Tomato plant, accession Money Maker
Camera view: horizontal (90 deg, fisheye); turntable rotation: 30 degrees
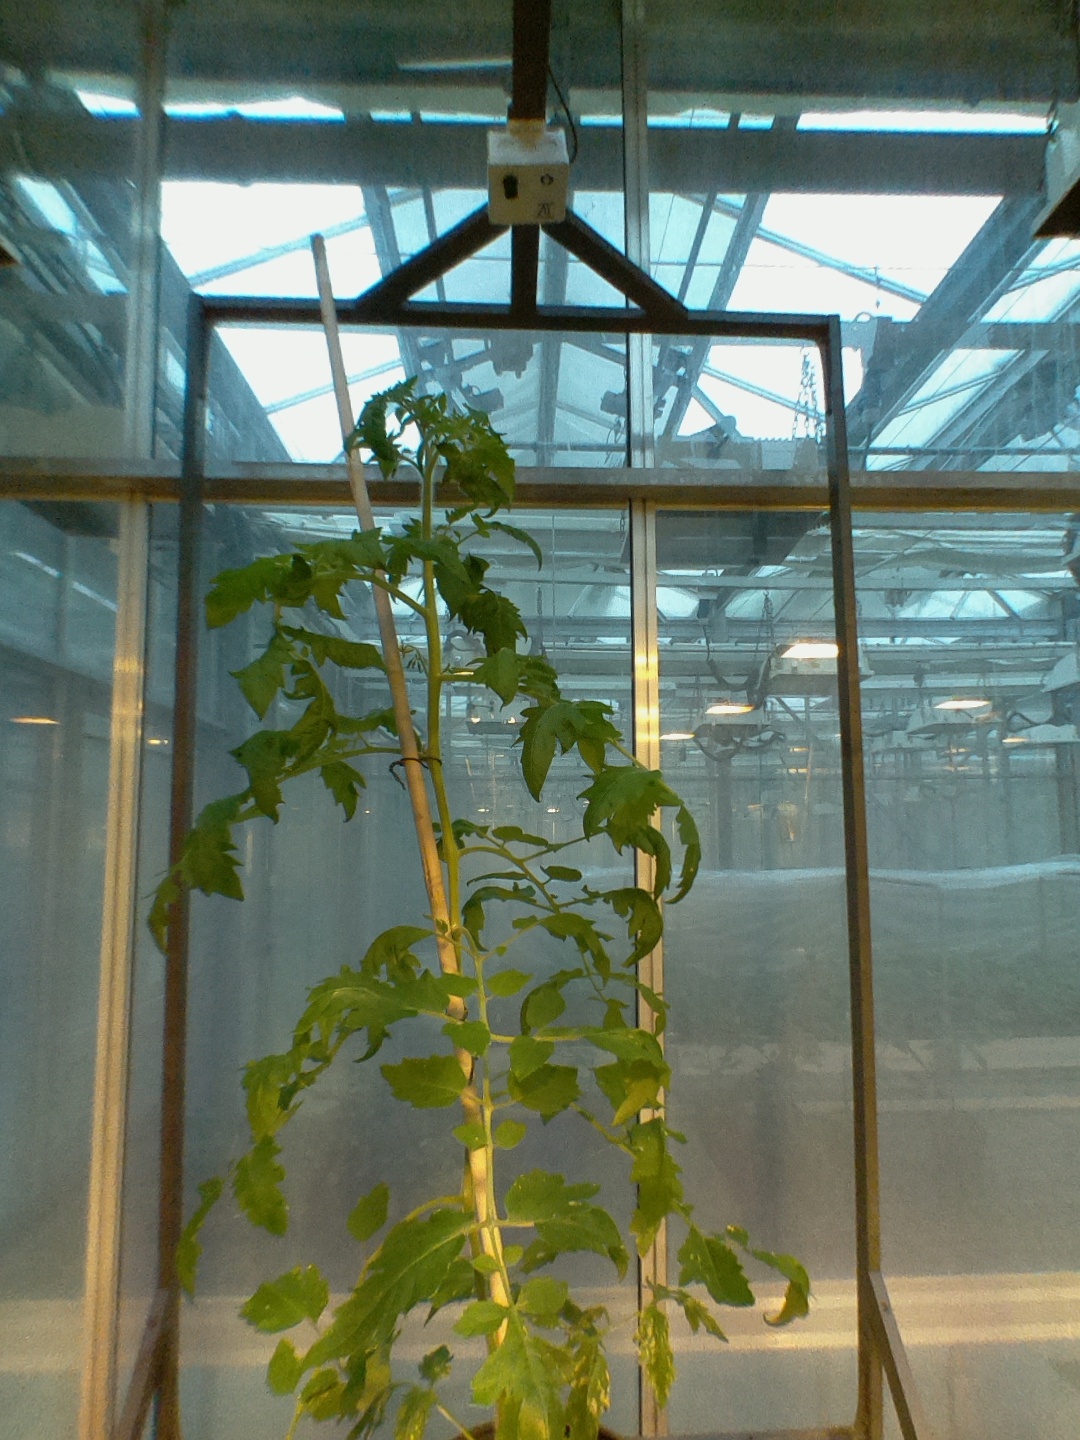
BBCH growth stage 61: 10%-20% of flowers open